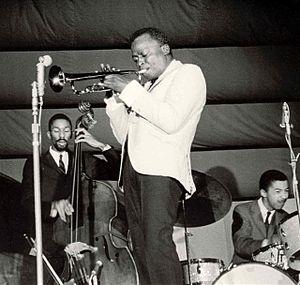
Miles Davis à Antibes dans la nuit du 26 au 27 juillet 1963. À gauche, Ron Carter. À droite, Tony Williams
All Blues est un standard de jazz blues modal du trompettiste de jazz américain Miles Davis enregistré le 22 avril 1959 chez Columbia Records de Manhattan à New York pour son album Kind of Blue de 1959. Cette composition est considérée comme un des chefs-d'œuvre emblématiques monumental cultes de son œuvre, et du jazz modal.
So What est un standard de jazz modal bebop du trompettiste de jazz américain Miles Davis, de son album Kind of Blue de 1959, chez Columbia Records. Cette composition de riff révolutionnaire de la légende de l'histoire du jazz est considérée comme un des chefs-d'œuvre emblématiques cultes de son œuvre, et du jazz modal.
Francisco Sánchez Gómez, connu sous le nom de Paco de Lucía [ˈpä.ko̞ ð̞e̞ lu.ˈθi.ä], né le 21 décembre 1947 à Algésiras en Espagne et mort le 25 février 2014 à Playa del Carmen au Mexique, est un guitariste espagnol.
Le flamenco est un genre musical et une danse datant du XVIIIᵉ siècle qui se danse seul, créé par le peuple andalou, sur la base d'un folklore populaire issu des diverses cultures qui s'épanouiront au long des siècles en Andalousie.
Antibes est une commune française de l'aire urbaine de Nice située dans le département des Alpes-Maritimes en région Provence-Alpes-Côte d'Azur. Ses habitants sont appelés les Antibois et Antiboises. Antibes est, en 2017, la troisième ville la plus peuplée du département, après Nice et Cannes.
Miles Dewey Davis III, généralement dit Miles Davis /maɪlz ˈdju.i ˈdeɪ.vɪs ðə θɝd/, né le 26 mai 1926 à Alton, et mort le 28 septembre 1991 à Santa Monica, est un compositeur et trompettiste de jazz américain.